Sabinian of Troyes

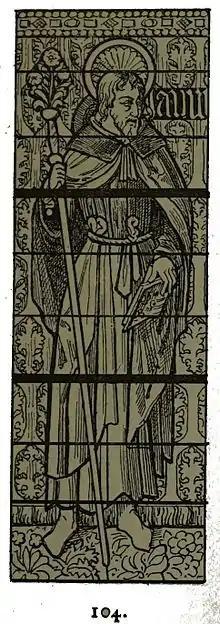

Saint Sabinian of Troyes (died 275) was a pagan who converted to Christianity (tradition states that he was converted by Patroclus of Troyes), and became a martyr under Aurelian. He was beheaded at Rilly-Sainte-Syre near Troyes.